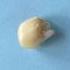
Maize quality: Bad